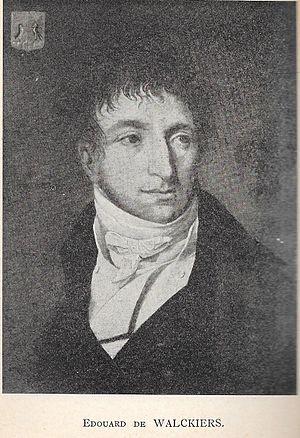
Le vicomte Joseph Édouard Sébastien de Walckiers de Tronchiennes est un banquier bruxellois.